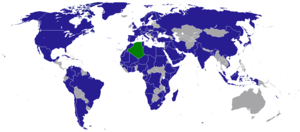
Ceci est une liste des représentations diplomatiques en Algérie. Il y a actuellement 93 ambassades et une délégation de la Commission européenne à Alger, et de nombreux pays ont des consulats dans d'autres villes algériennes.